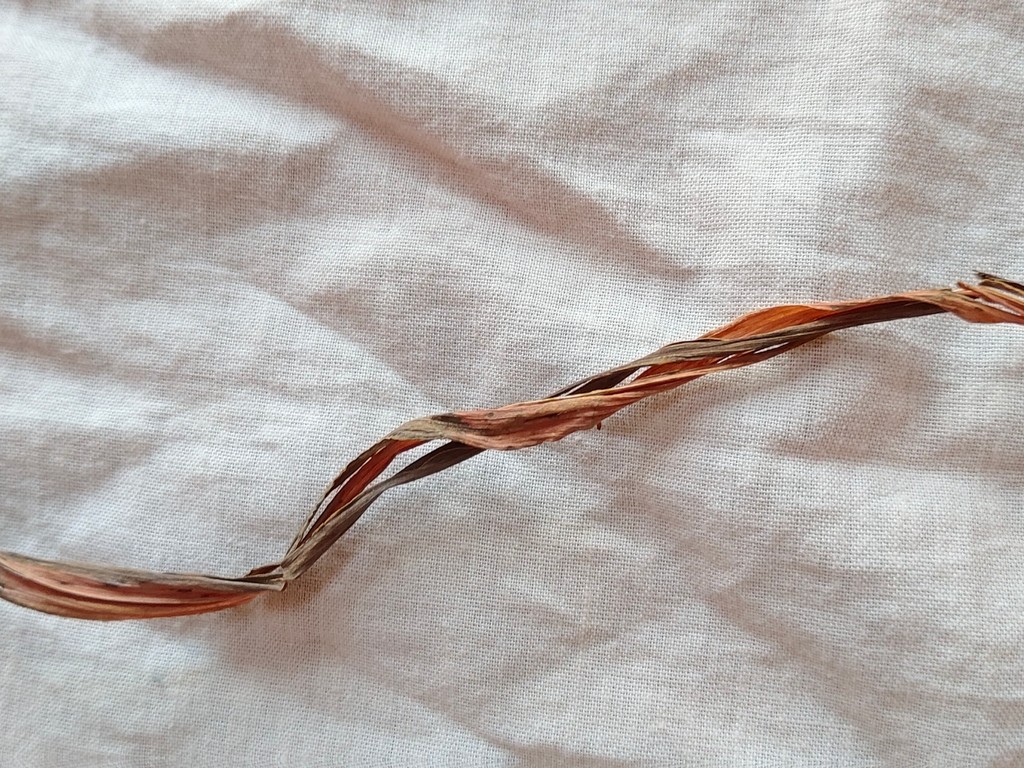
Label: Dried